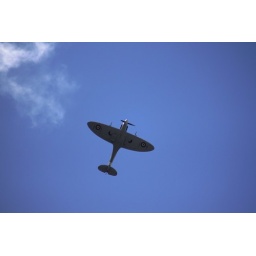
Flying Heritage Collection Fly Day May 22 2010 - Paul Allen's vintage airplane museum, many in flying order